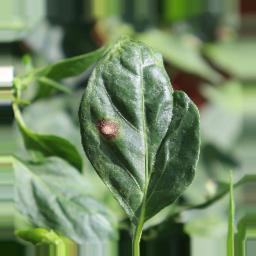
Label: cercospora